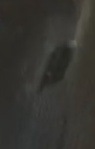
Face region: eyes (orbital_tightening_and_eye_area)
Pain indicator: not_present